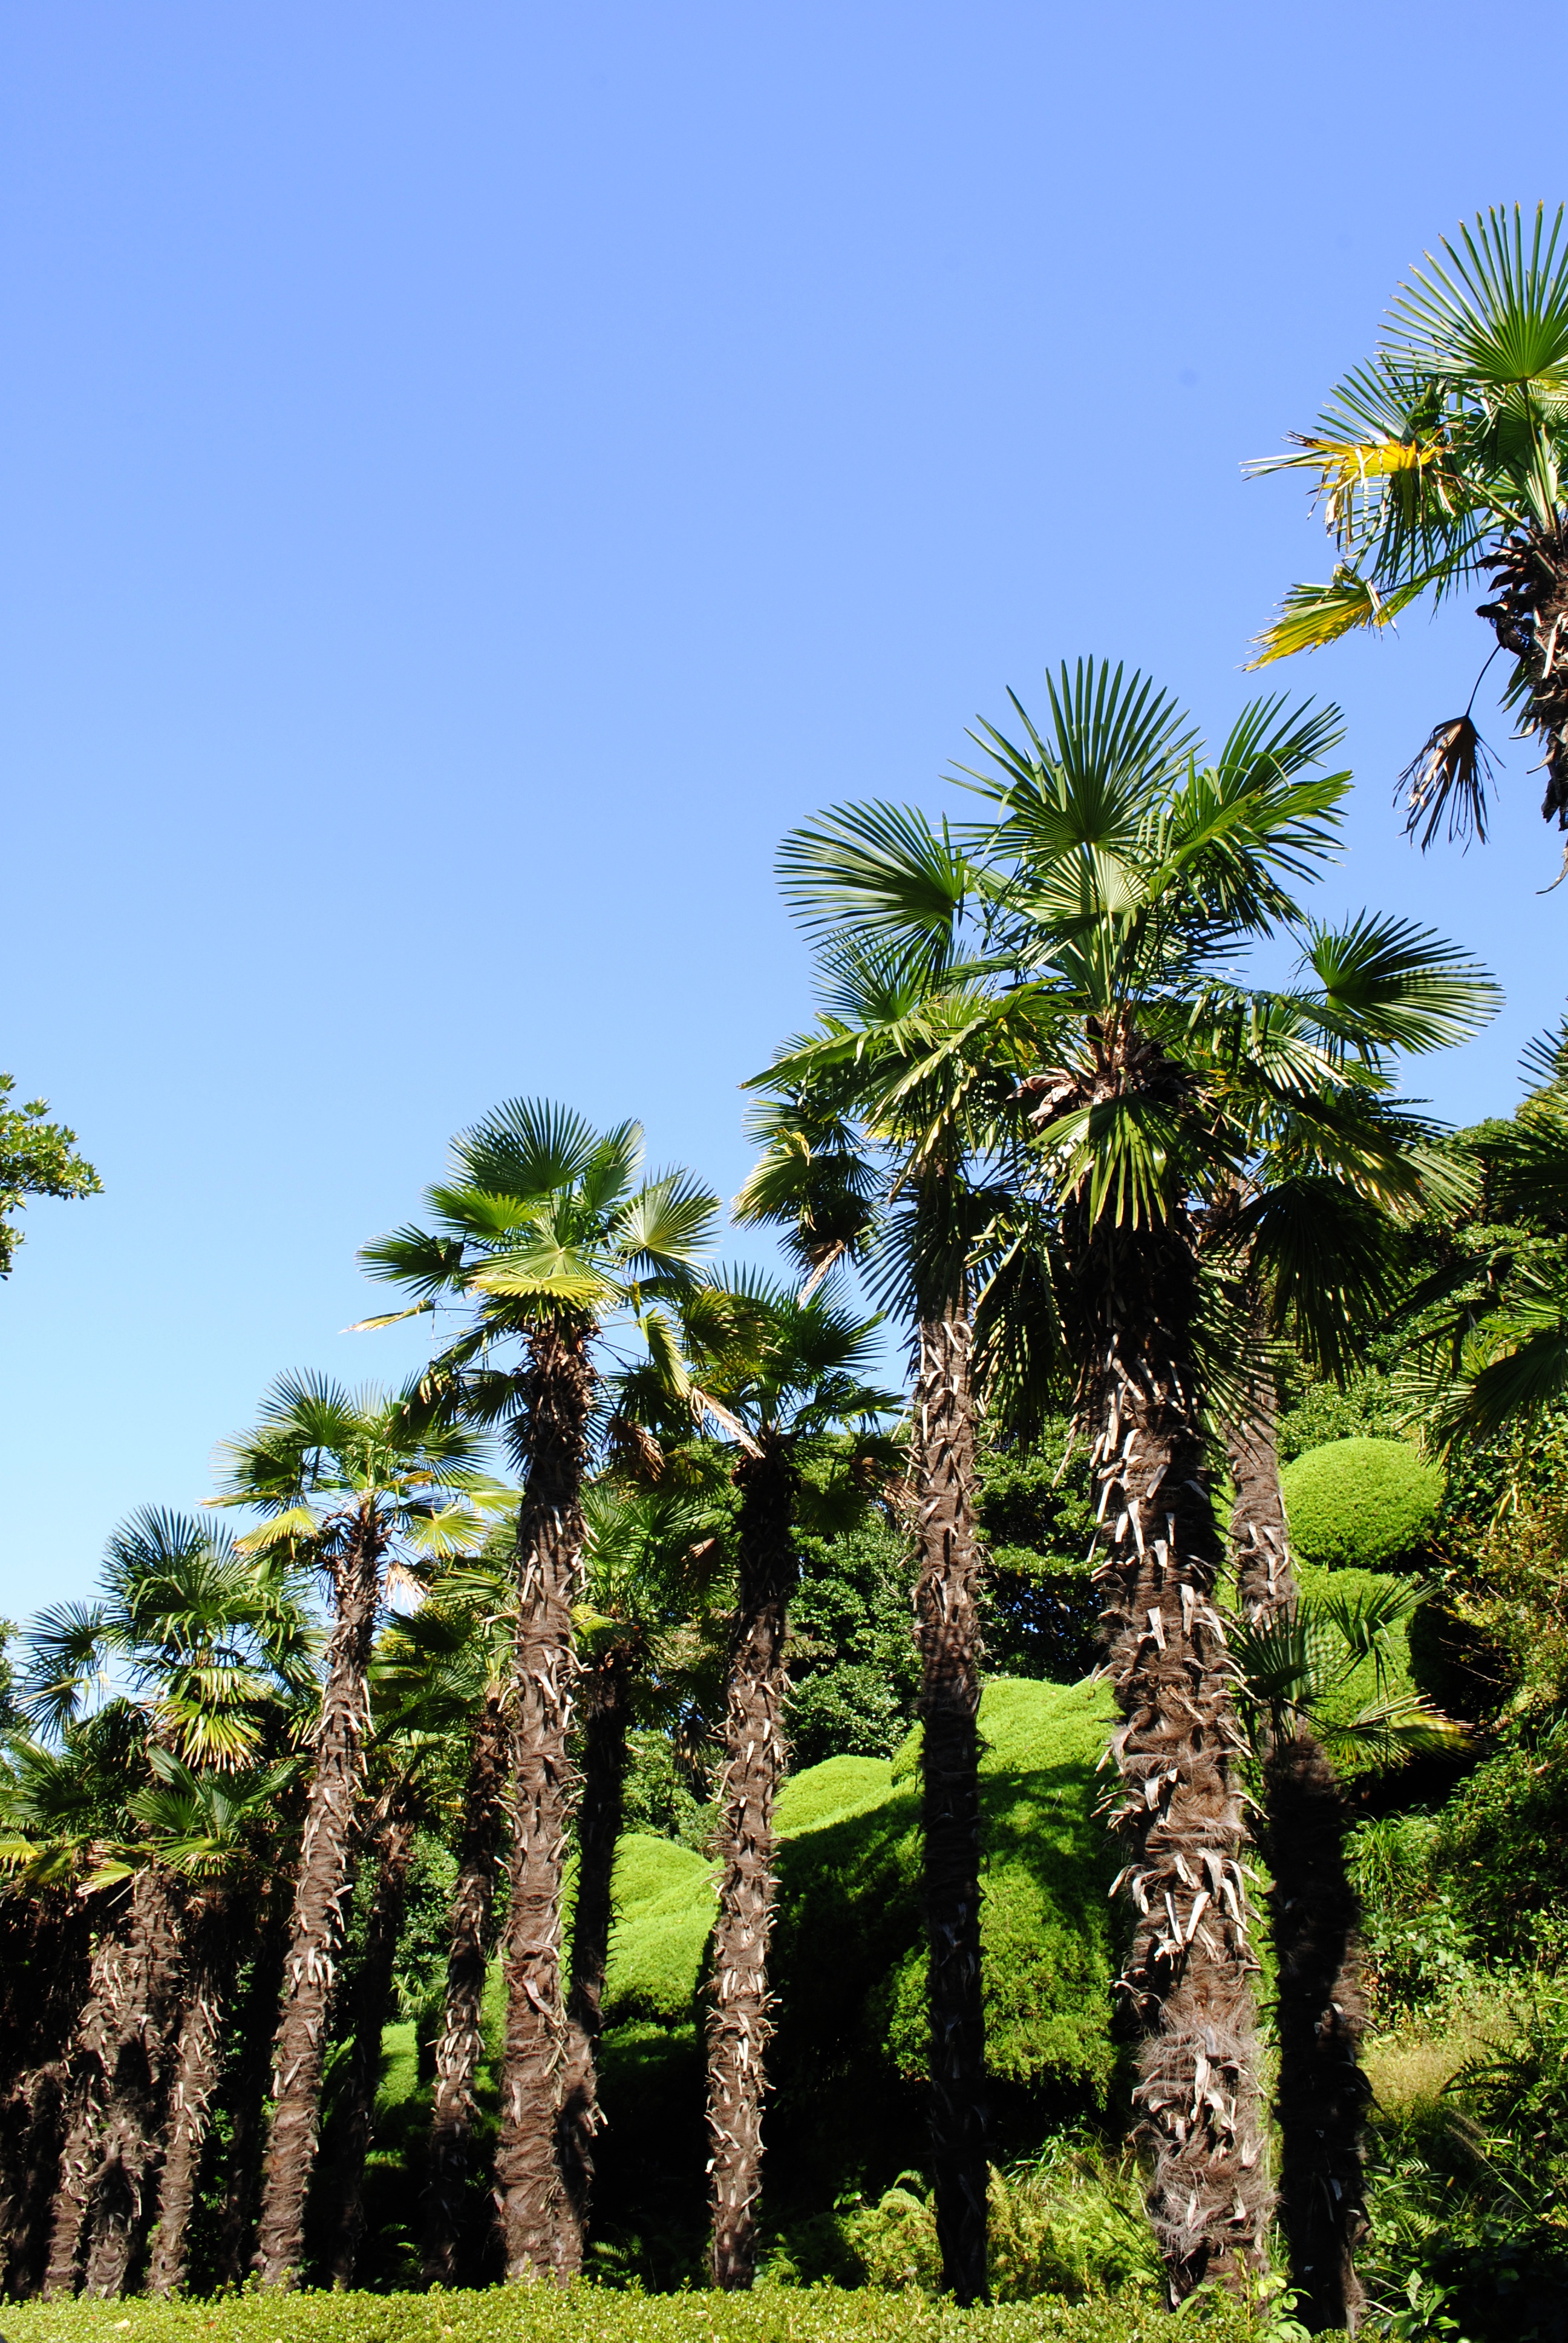
tree, plant, sky, palm tree, flower, jungle, tropical, botany, blue, garden, flora, vegetation, plantation, tropics, ecosystem, flowering plant, biome, having an affair, woody plant, land plant, arecales, palm family, borassus flabellifer